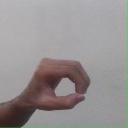
अक्षर: औ